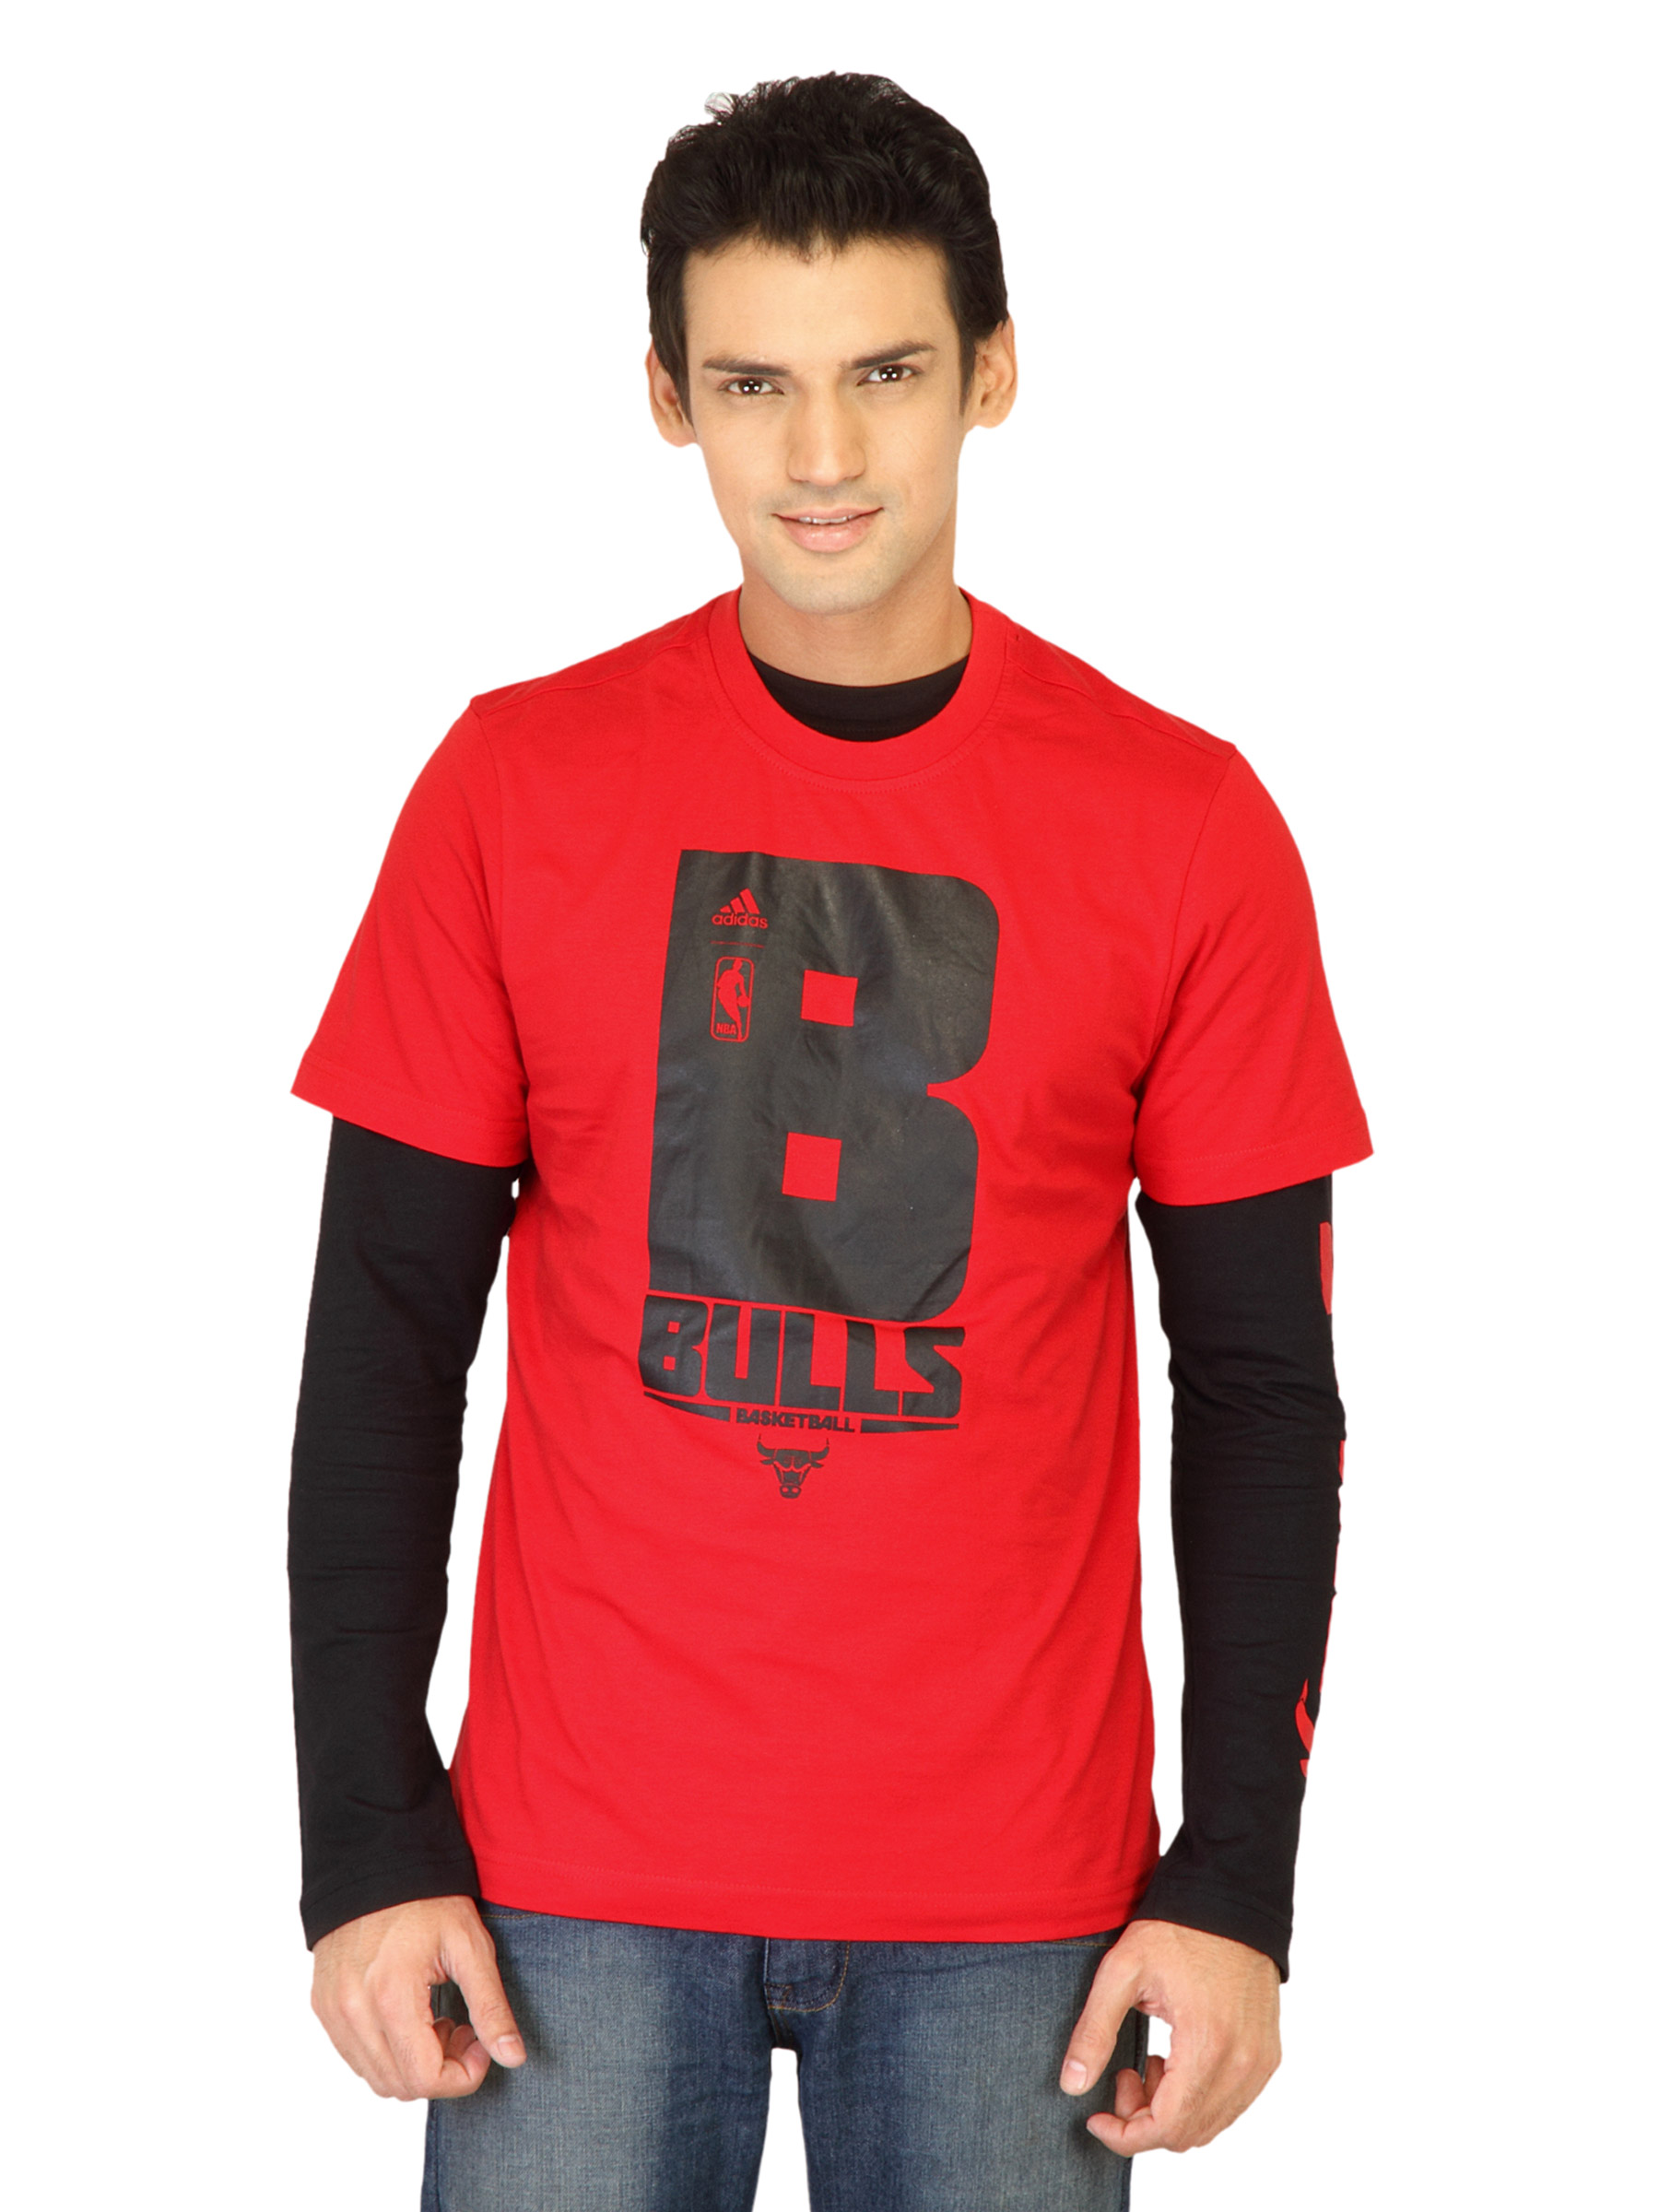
ADIDAS Men NBA Bold Red T-shirts
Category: Apparel / Topwear / Tshirts
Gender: Men
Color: Red
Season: Fall 2011
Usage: Sports